Harry Brautigam

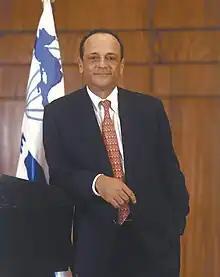

Harry Emil Brautigam (October 29, 1948 – May 30, 2008) was a Nicaraguan economist, banker and academic.